Sebastian Kronenwetter

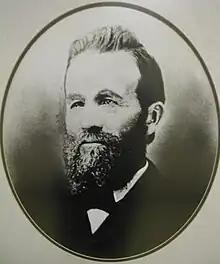
Sebastian Kronenwetter

Sebastian Kronenwetter (January 20, 1833 – April 27, 1902) was a Wisconsin pioneer, businessman, and state legislator.